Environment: real
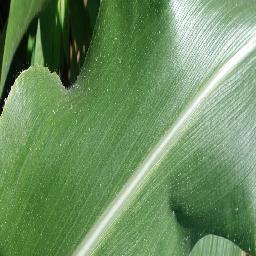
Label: healthy